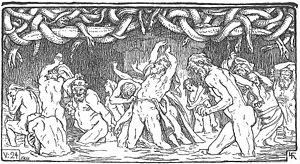
Dans la mythologie nordique, Náströnd est la partie septentrionale de Hel, le royaume des morts. Dans certaines versions des textes, ce lieu est au pluriel, Nástrandir. Il est dit que le serpent Nídhögg y suce le sang des corps des morts, et particulièrement des parjures. La halle de Náströnd aurait des murs faits de serpents et leur venin coulerait à flots de sorte que les condamnés marcheraient dans un fleuve de venin.